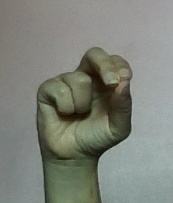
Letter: gaaf